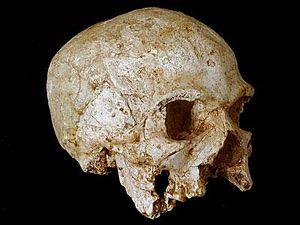
Cette liste de fossiles d'hominidés présente un certain nombre de fossiles d'hominines selon un classement chronologique. Il existe des milliers de fossiles, dont beaucoup sont fragmentaires et ne consistent qu'en de simples dents ou fragments d'os isolés. Cette liste ne se veut pas exhaustive, mais présente les principaux spécimens découverts. La plupart de ces fossiles se situent sur des branches ou des rameaux distincts de la branche hypothétique menant à Homo sapiens.